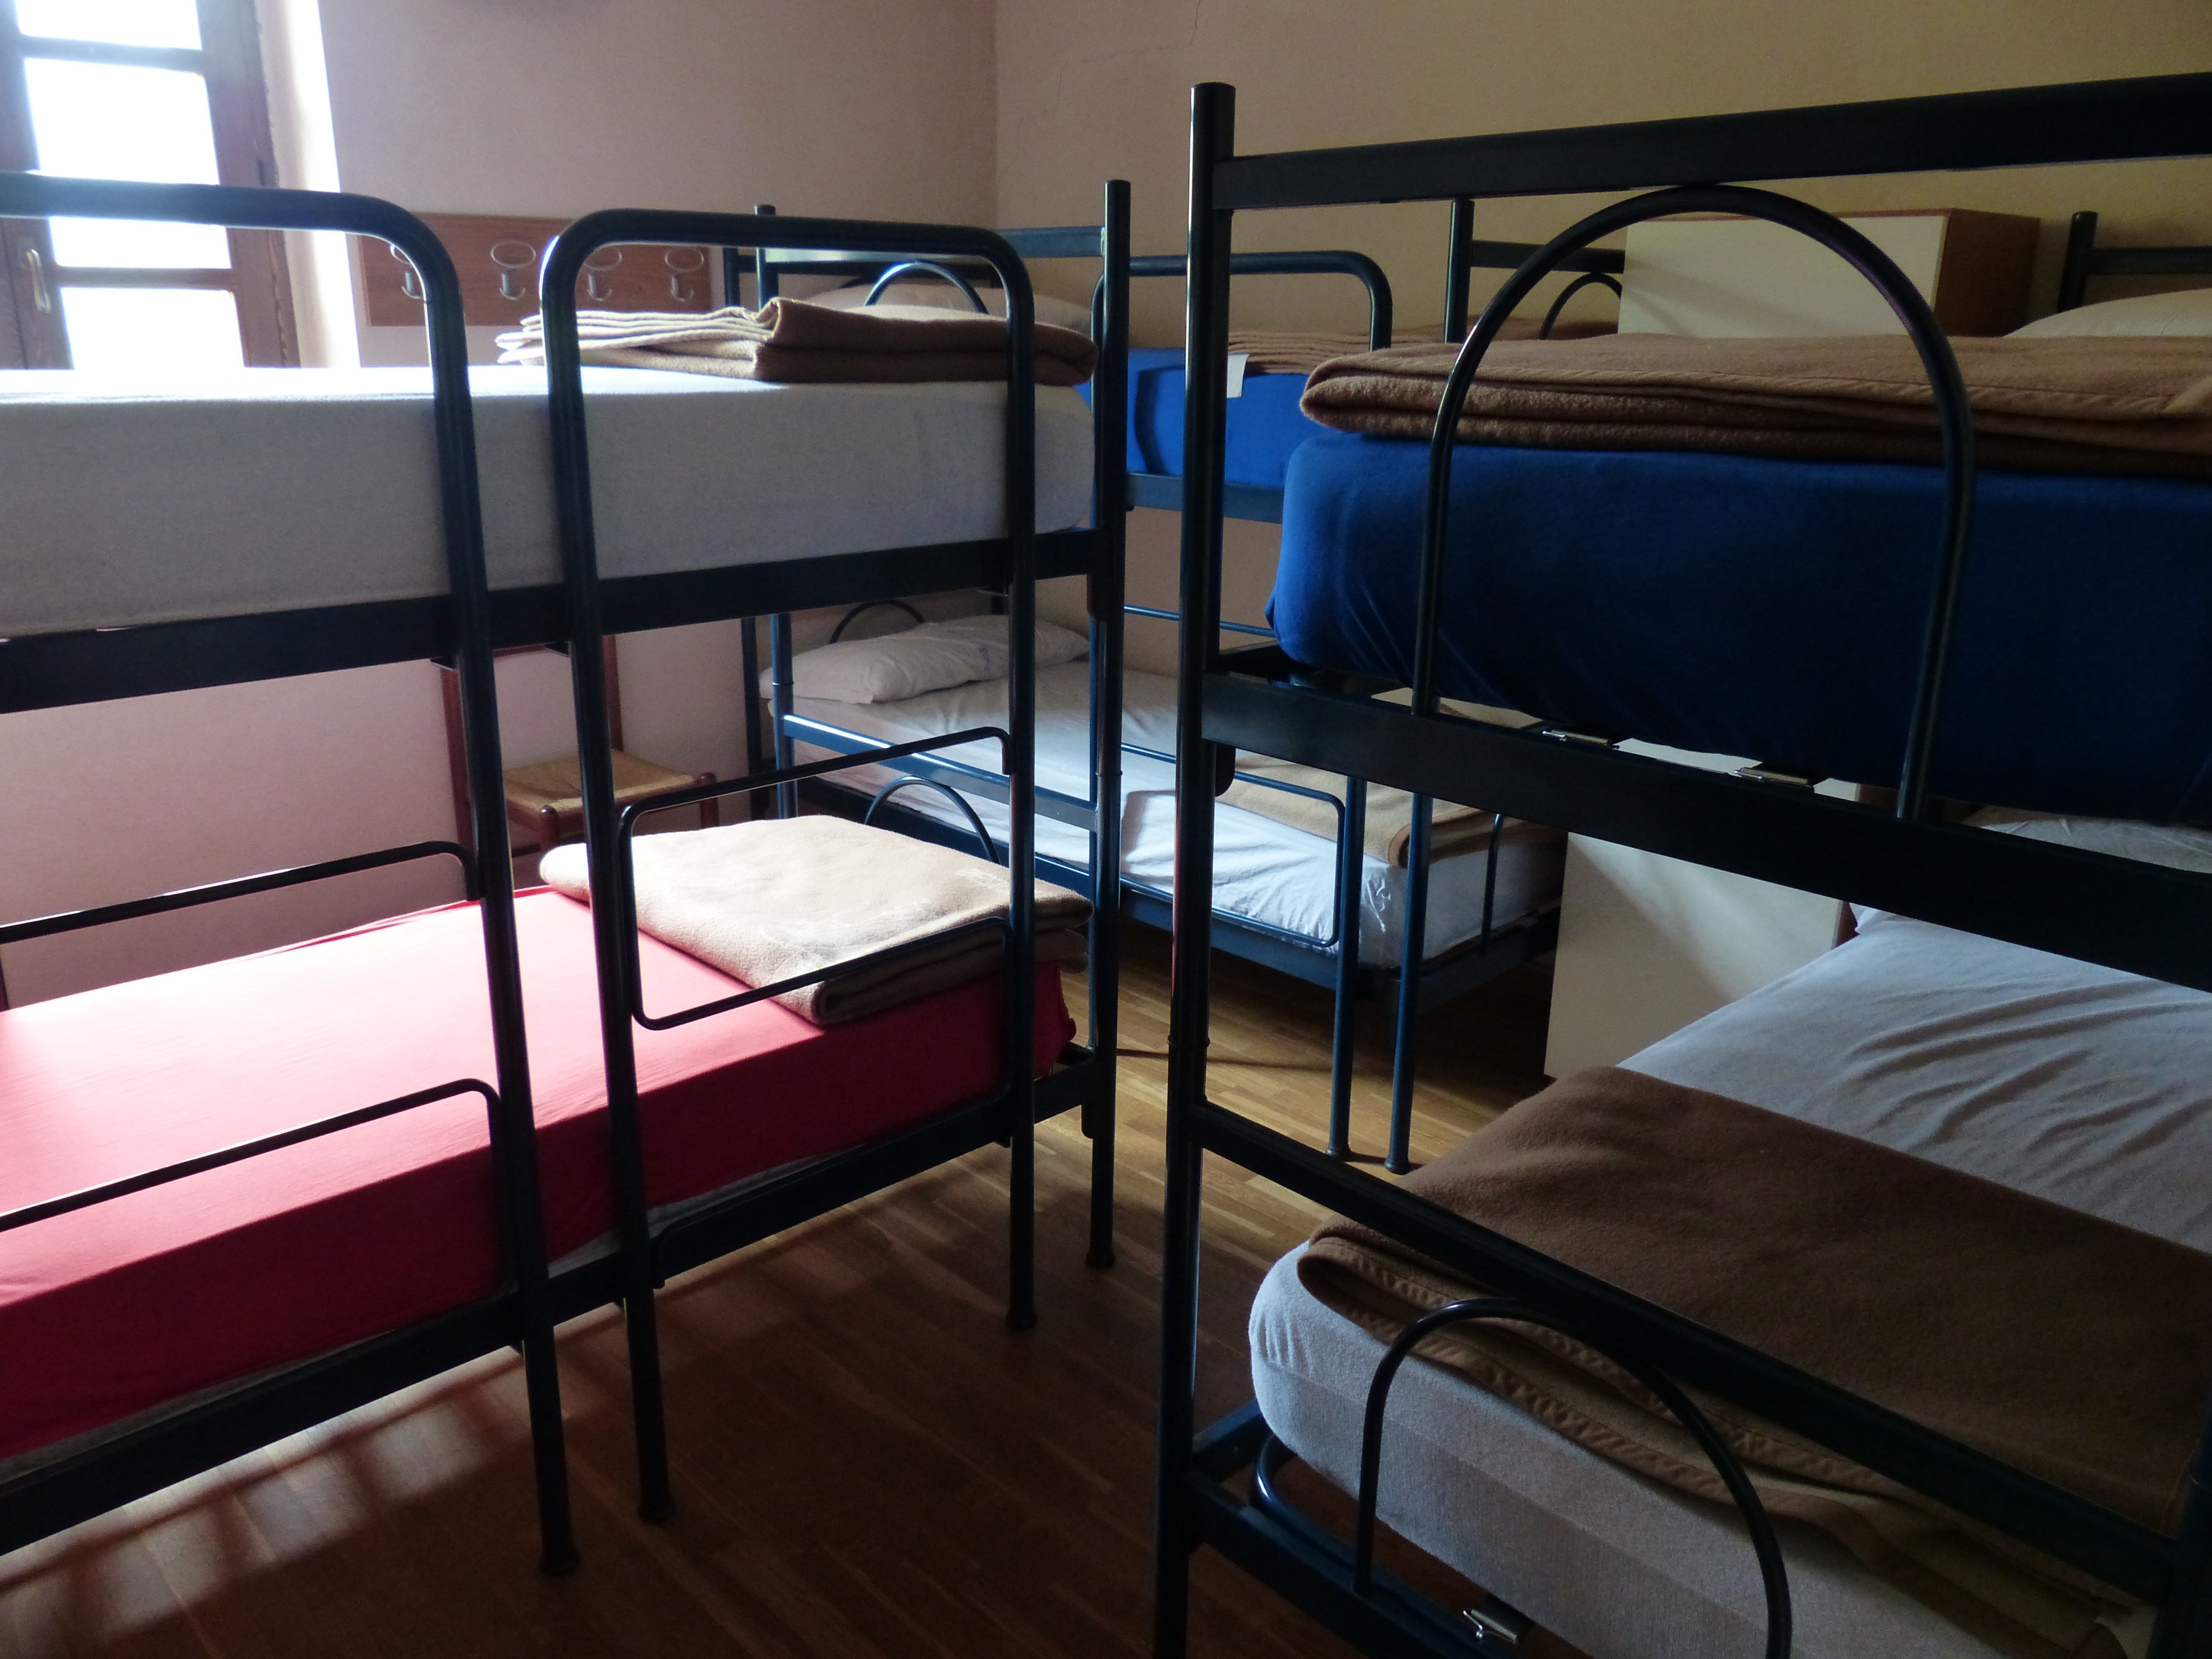
table, restaurant, vehicle, furniture, room, bedroom, apartment, interior design, sleep, design, accommodation, beds, bunk beds, youth hostel